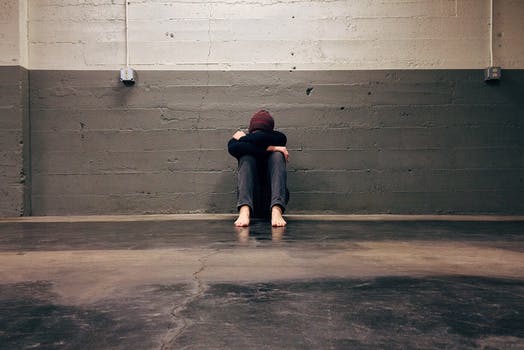
Label: No Watermark